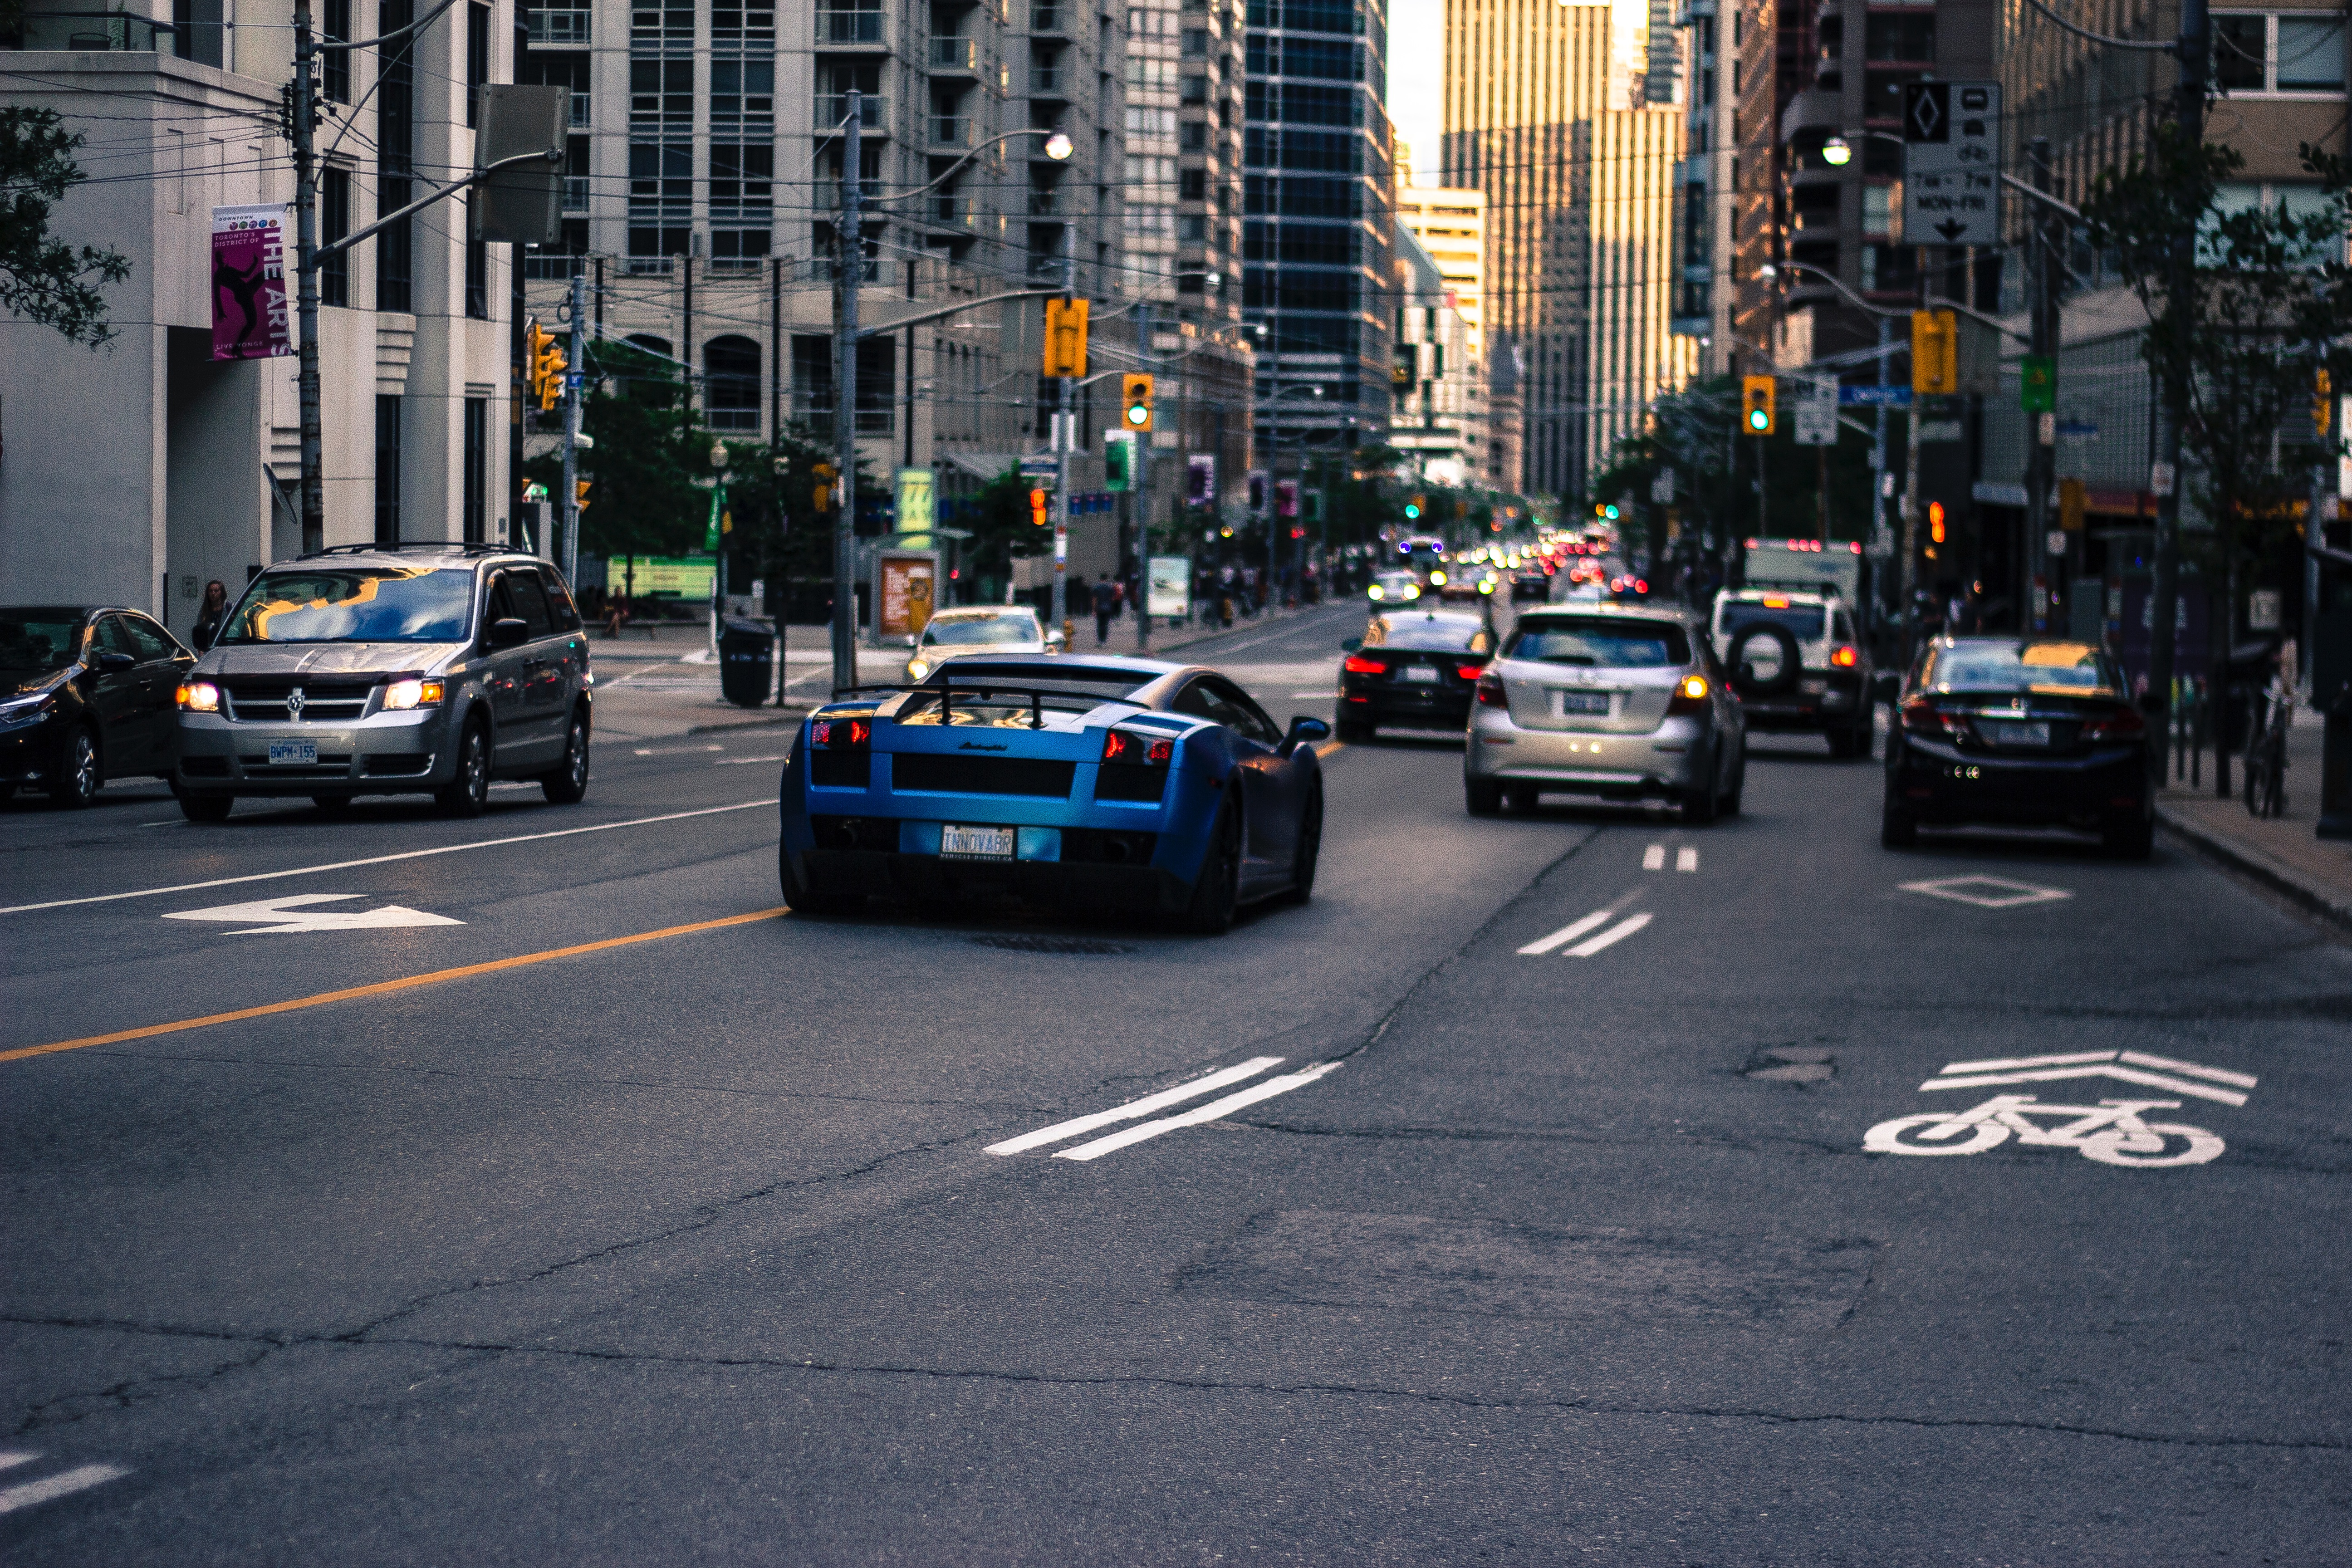
pedestrian, road, traffic, street, car, downtown, transport, vehicle, lane, sports car, supercar, land vehicle, luxury vehicle